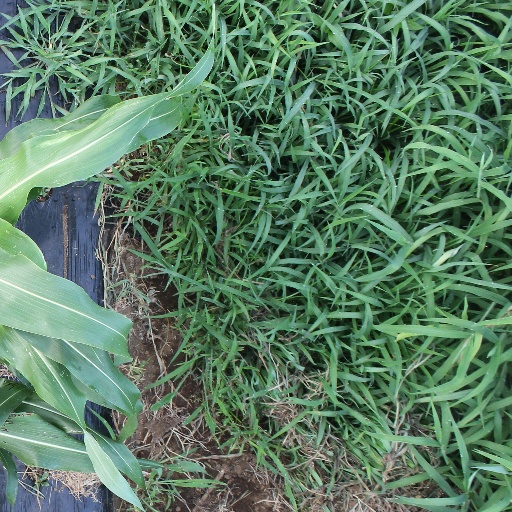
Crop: sorghum